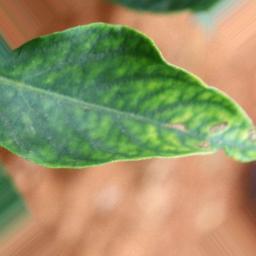
Label: nutritional